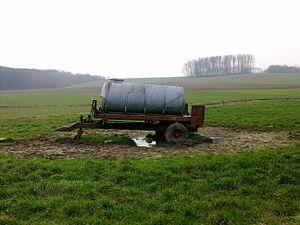
Citerne mobile dans un champ à Grez-Doiceau